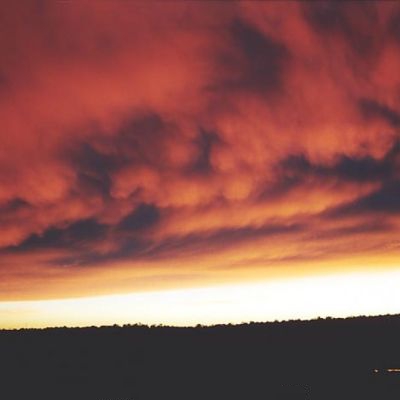
Cloud type: Altostratus (As)